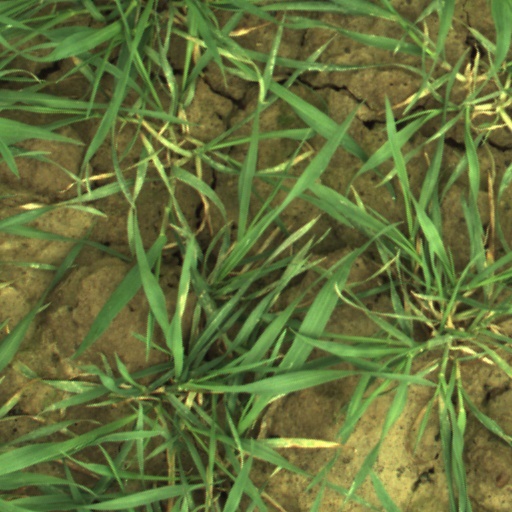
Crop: wheat